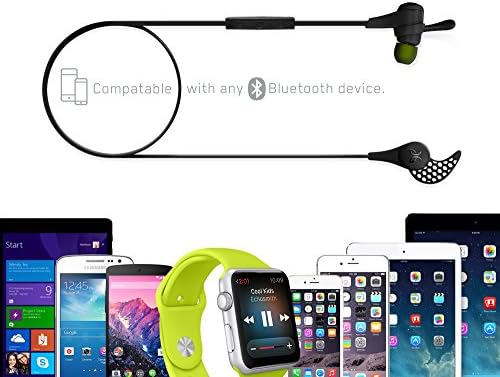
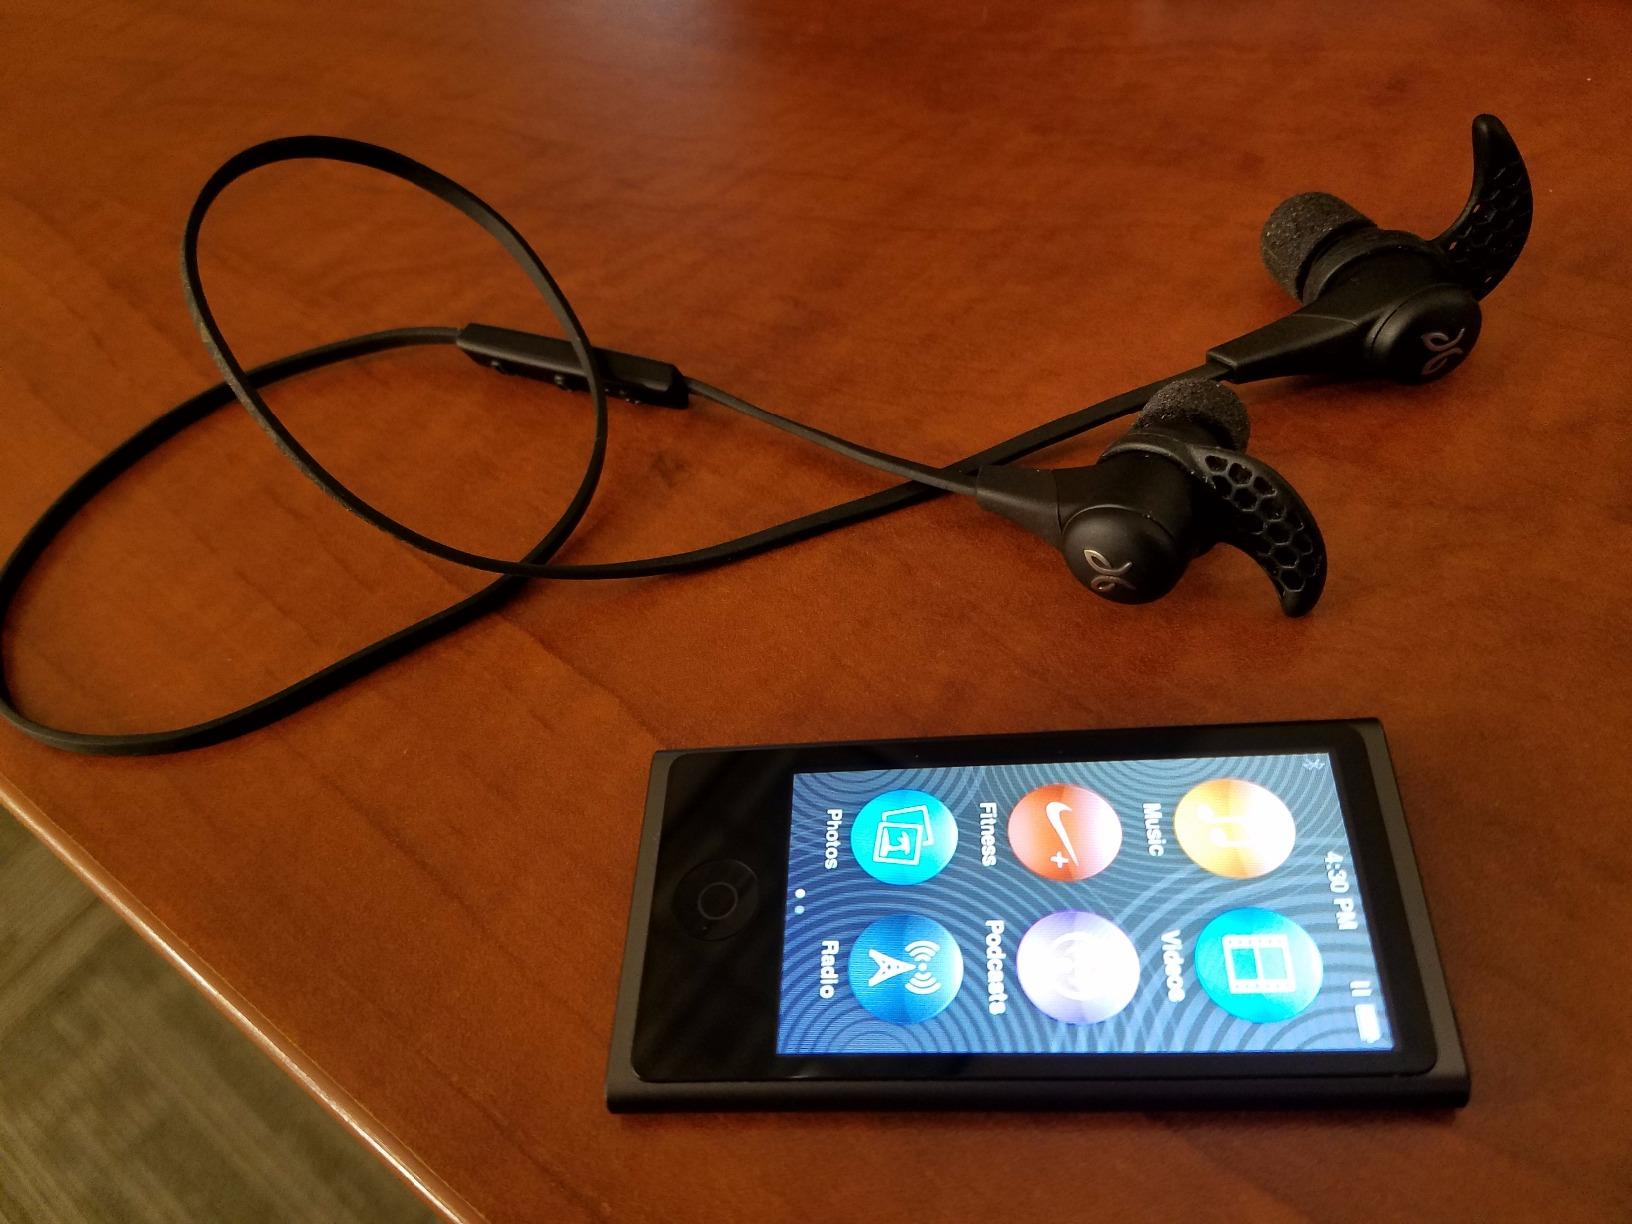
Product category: headphones
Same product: yes